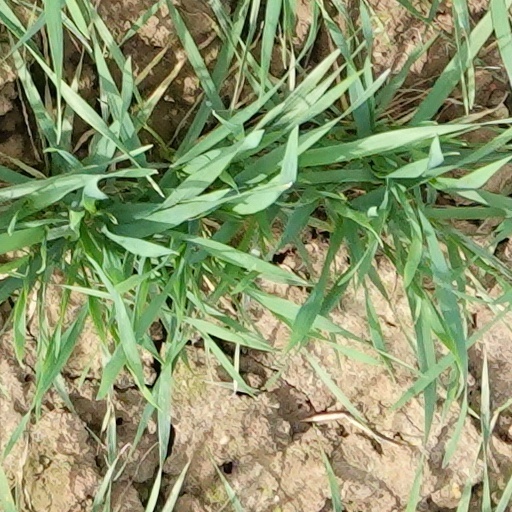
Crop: wheat